Breckin Meyer

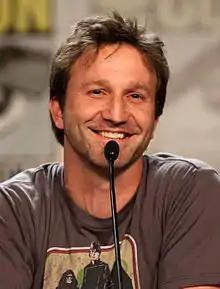
Meyer at the 2011 San Diego Comic-Con

Breckin Meyer (born May 7, 1974) is an American actor and podcaster. He is best known for his work on the Adult Swim animated sketch series "Robot Chicken", which has earned him two Annie Awards and five Primetime Emmy Award nominations.